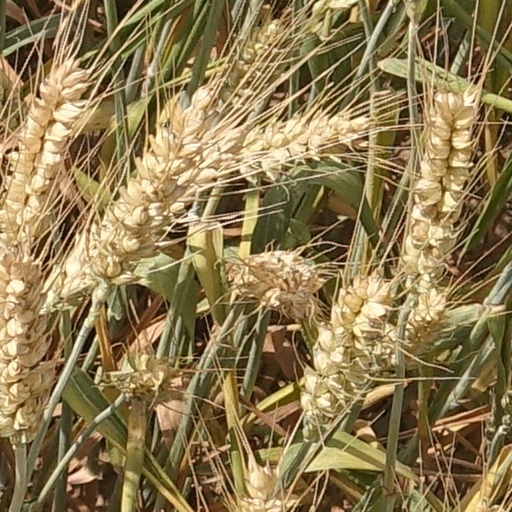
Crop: wheat